2023–24 DFB-Pokal

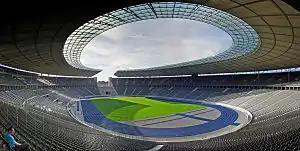
The Olympiastadion in Berlin hosted the final.

A total of sixty-three matches took place, starting with the first round on 11 August 2023 and culminating with the final on 25 May 2024 at the Olympiastadion in Berlin.